Zabern Affair

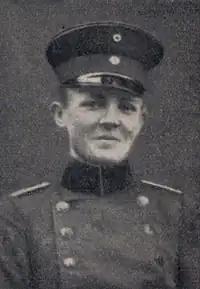
Leutnant von Forstner in 1913

The twenty-year-old Second Lieutenant Günter Freiherr von Forstner (b.15. April 1893; d. 29. August 1915 killed in Kobryn) spoke disparagingly about the inhabitants of Zabern on October 28 during a troop induction. He said to his soldiers, ""If you are attacked, then make use of your weapon; if you stab such a "Wackes" in the process, then you'll get ten marks from me."" (Note: "Wackes" is a German derogatory term for a native Alsatian and was considered inflammatory enough that German military regulations prohibited its use.)